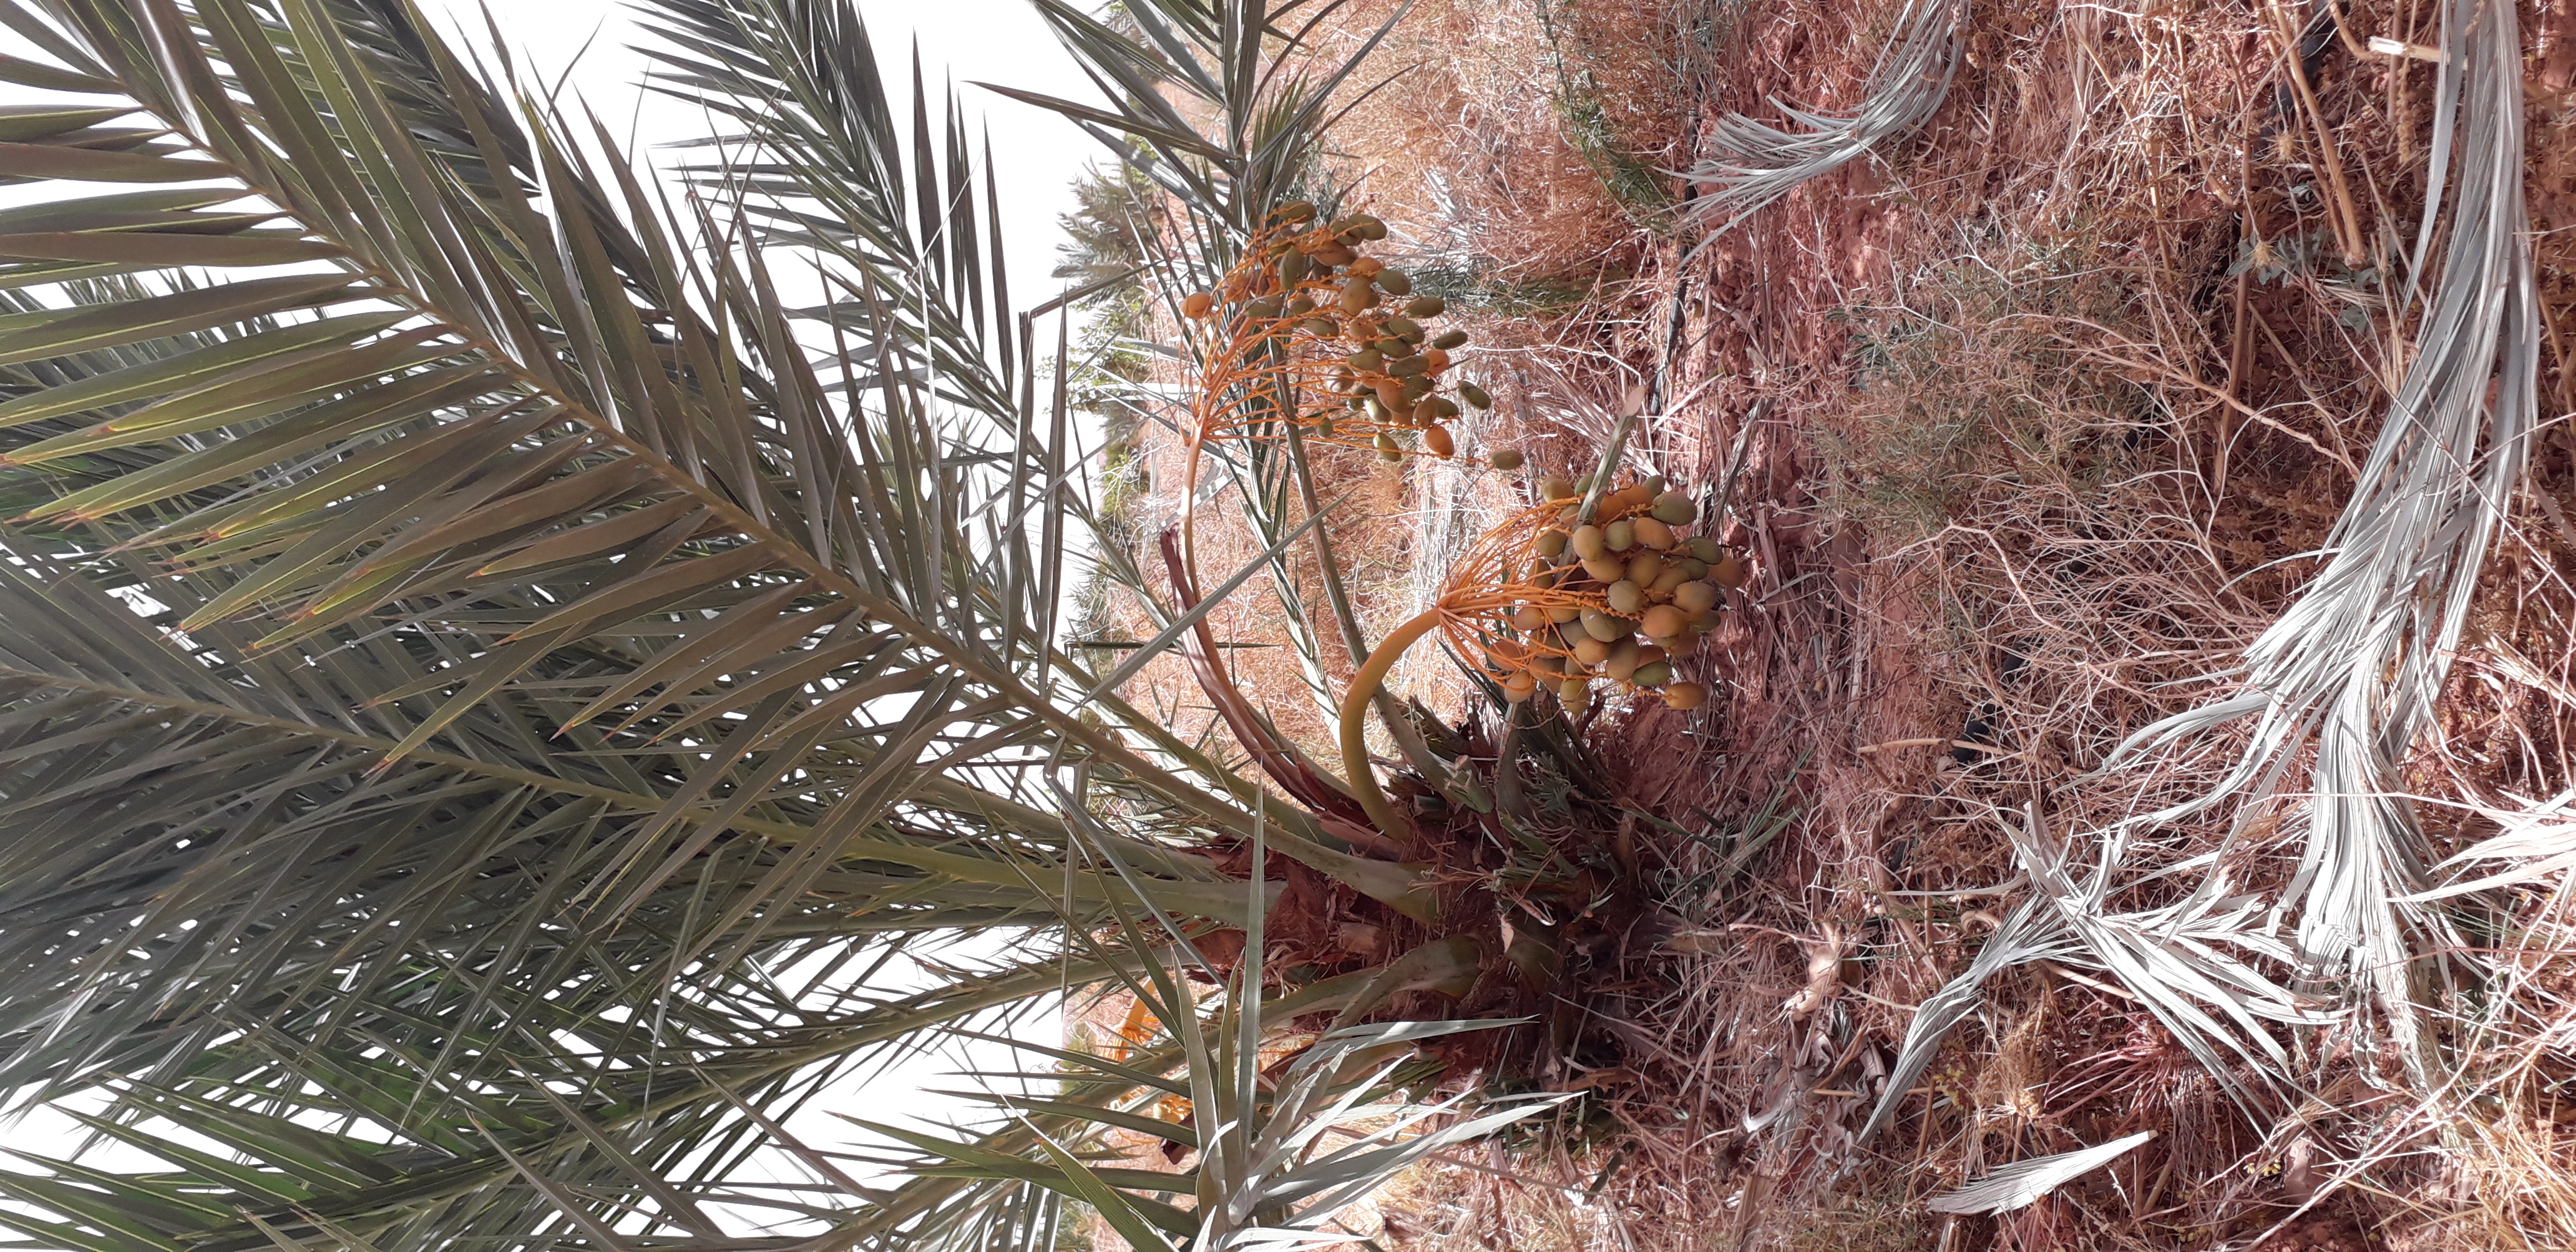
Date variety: Boumajhoul